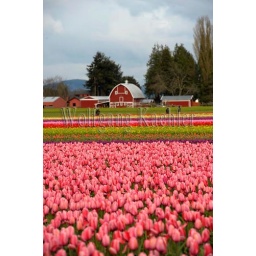
Usa, washington state, skagit valley, tulip town nursery, tulip field with pink tulips and barn in background